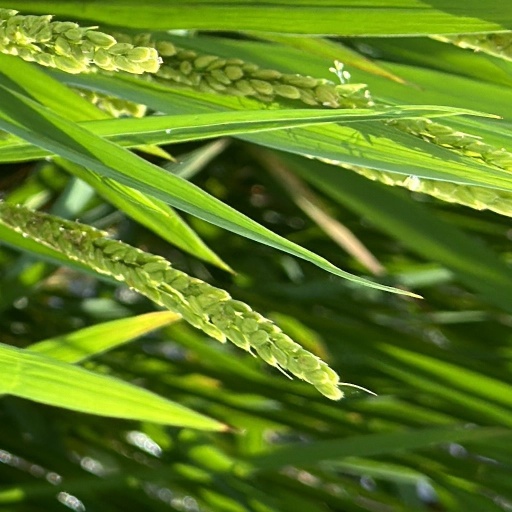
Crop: rice